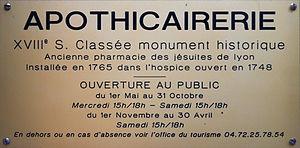
Plaque de l'hospice (musée) de Montluel
L'ancien hospice et son apothicairerie est un ancien hôpital incluant une pharmacie et un musée situé à Montluel dans l'Ain.